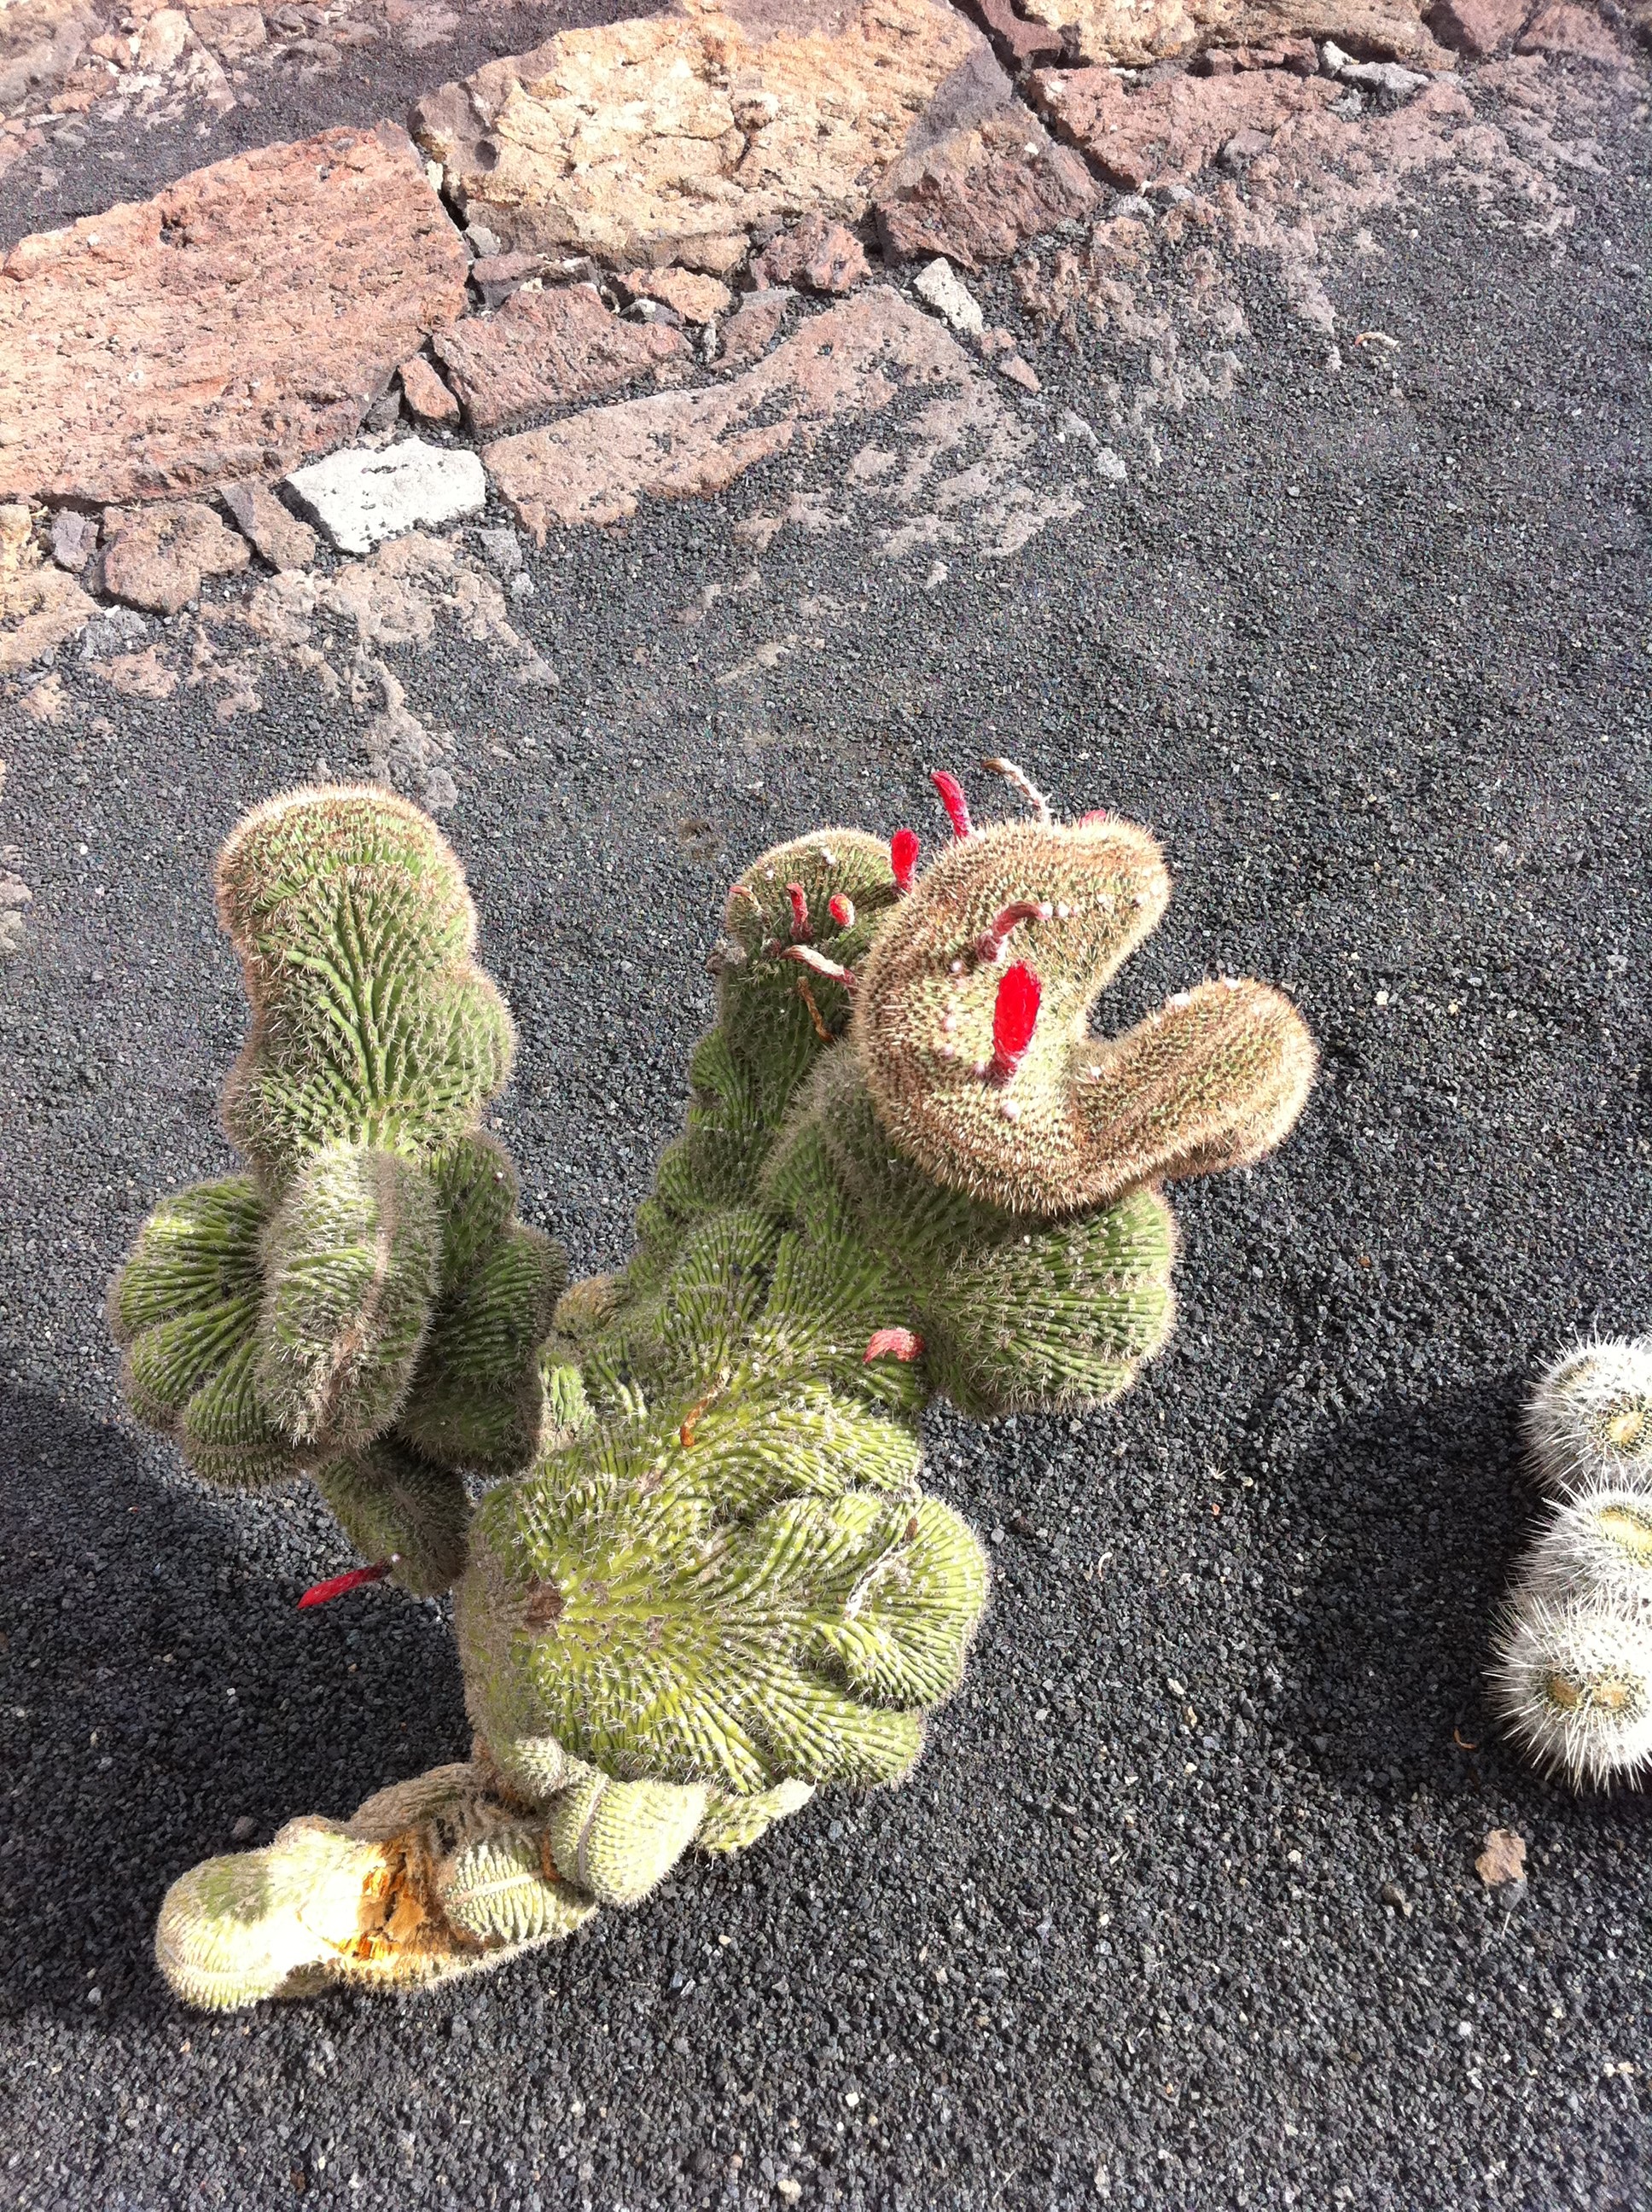
tree, grass, rock, cactus, plant, leaf, flower, botany, flora, fuerteventura, land plant, manrique cactus garden